International Bluegrass Music Awards

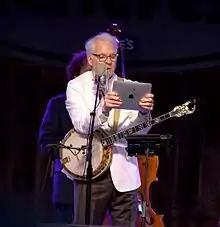
Actor Steve Martin (pictured above in 2010) presented with a distinguished achievement award at the 2015 award show.

The 2015 award show was held on October 1, 2015 in Raleigh, North Carolina. Actor and banjo player Steve Martin was presented with a distinguished achievement award by the IBMA. The show included induction of both Bill Keith and Larry Sparks into the International Bluegrass Music Hall of Fame.